Question: Please indicate a possible affordance area of the fork that can be used for holding
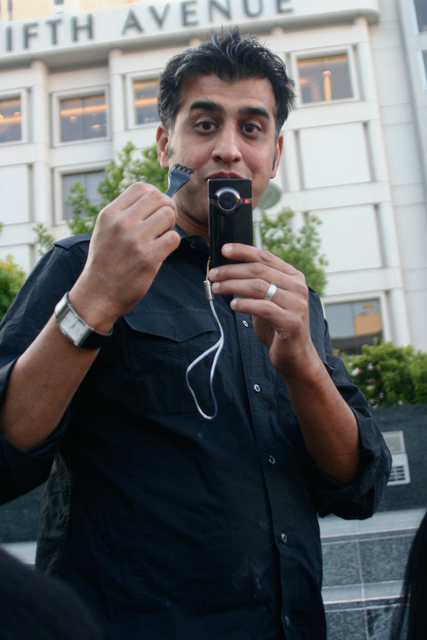
Answer: [150.627, 160.494, 196.02, 220.27]